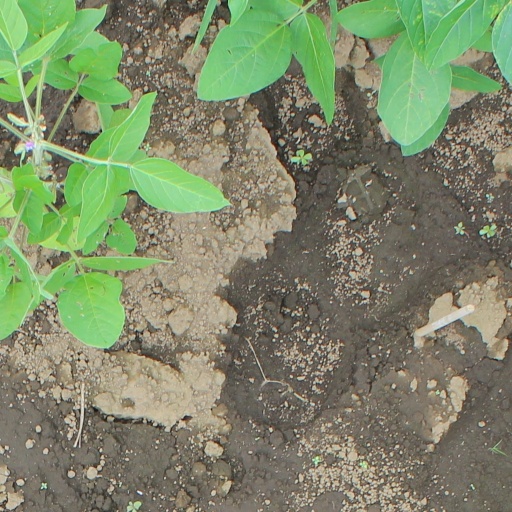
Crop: soybean